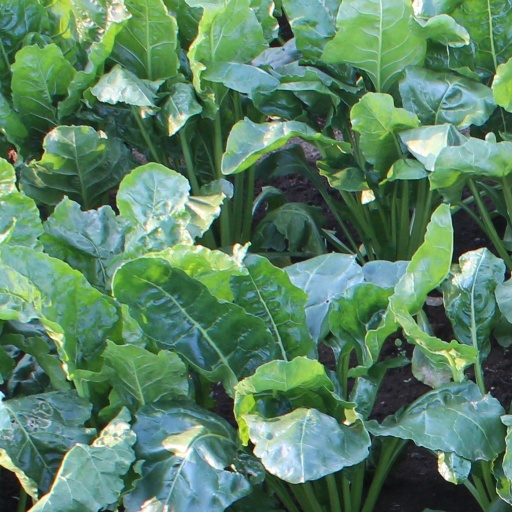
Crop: sugar beet